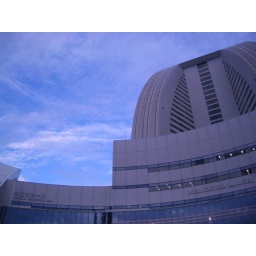
blue sky in the south